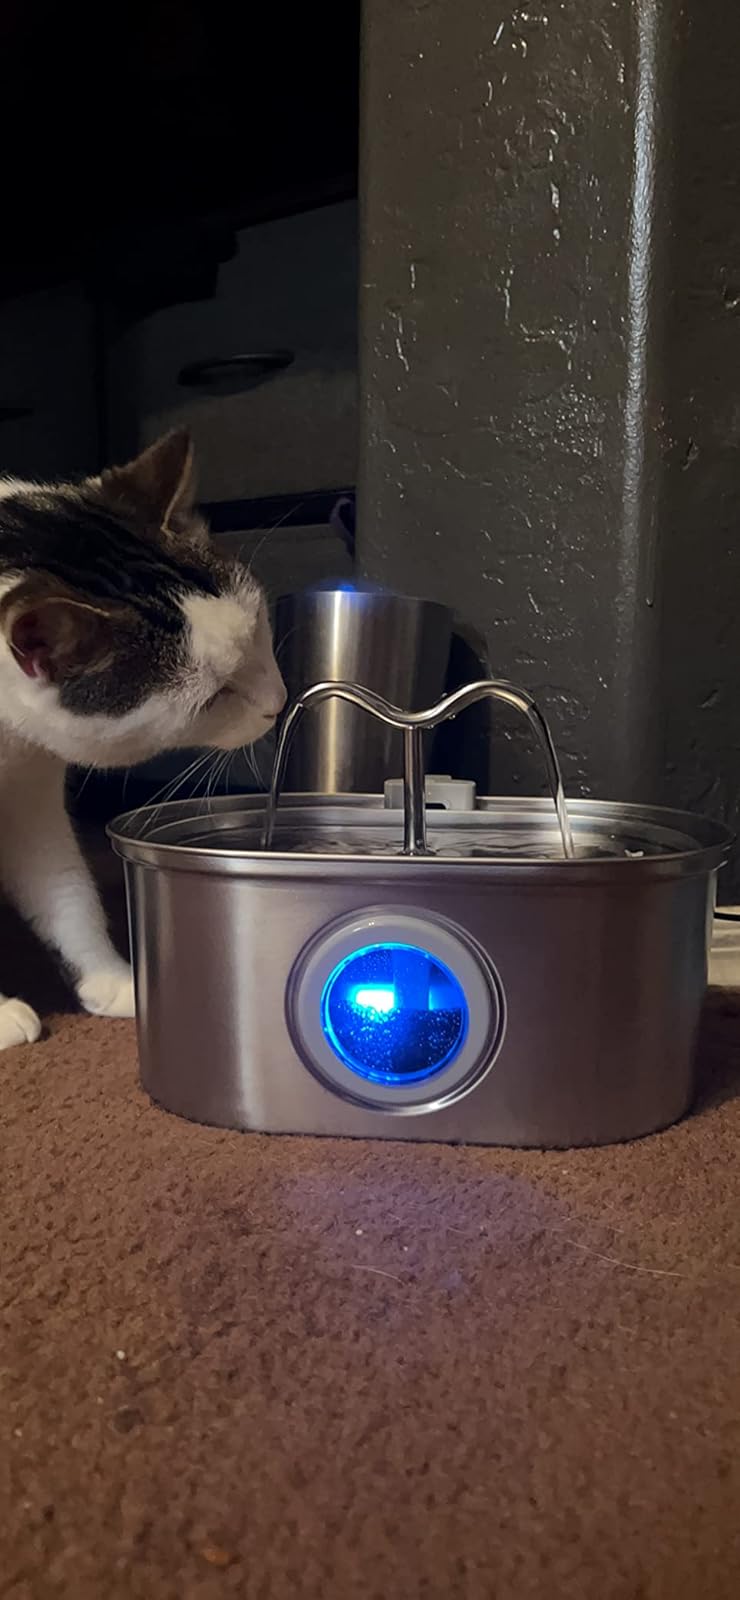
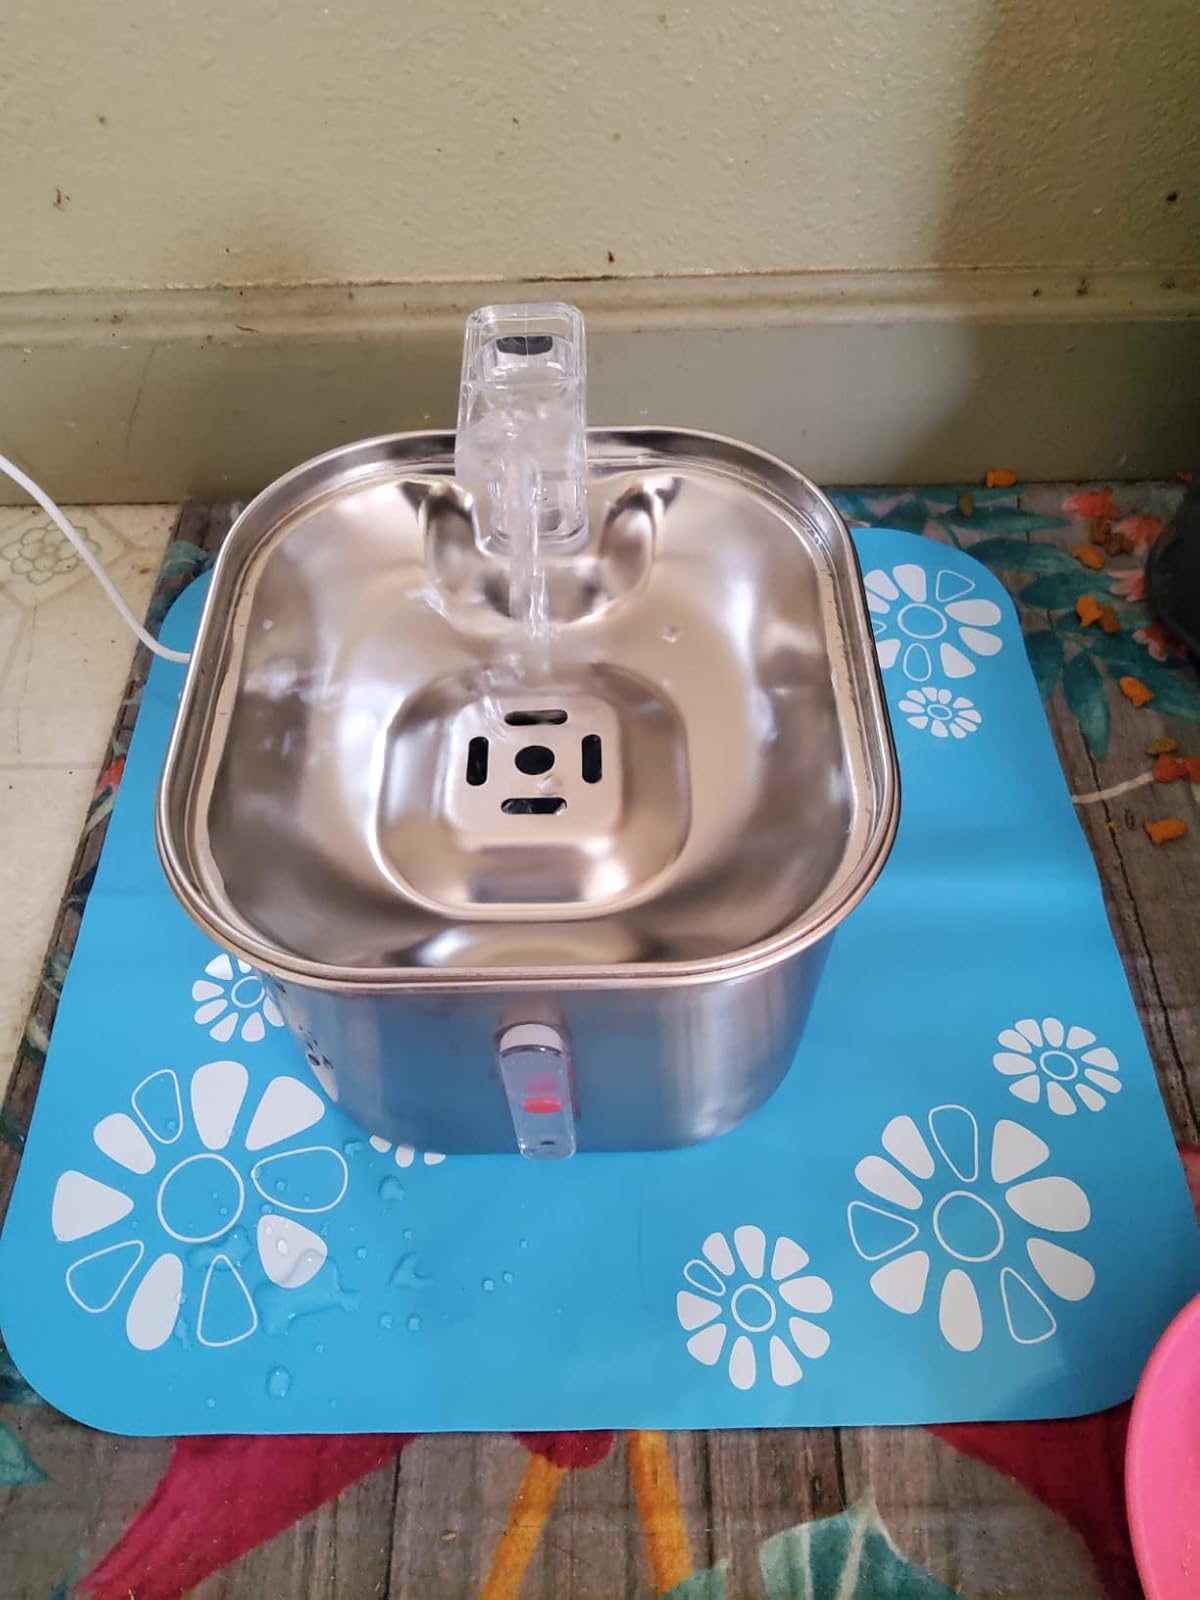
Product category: items_bowl
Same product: no